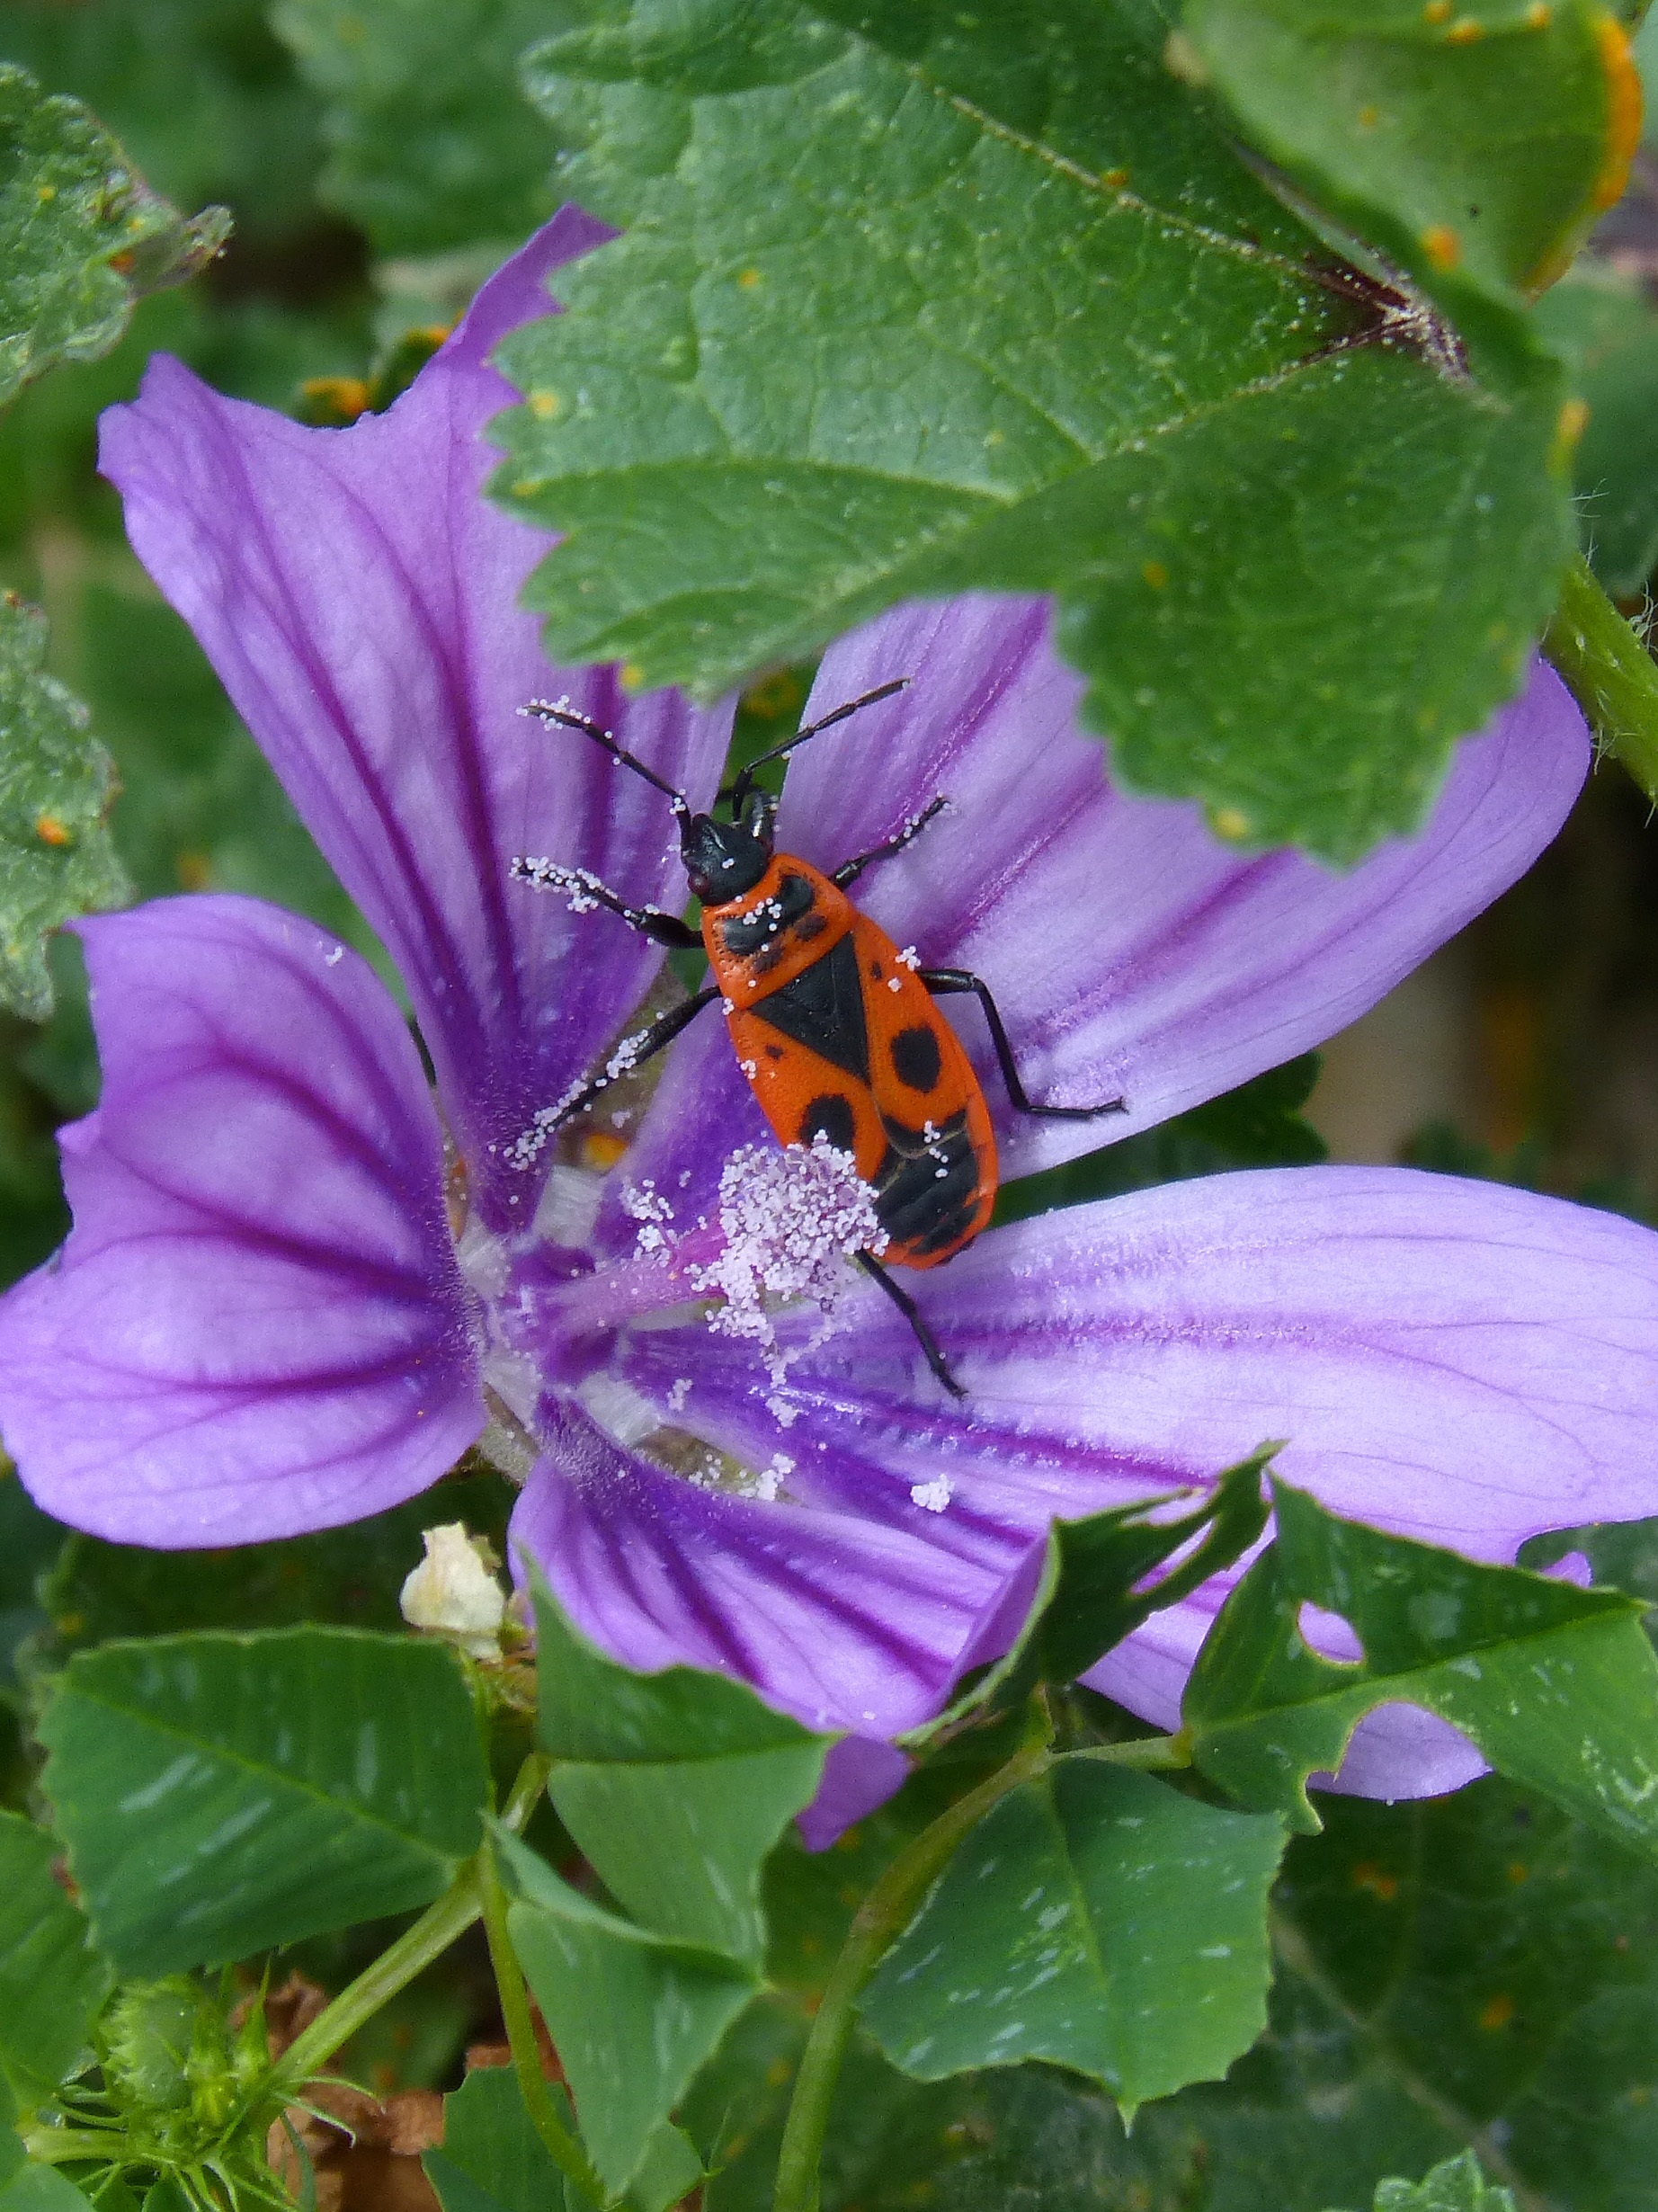
plant, flower, pollen, insect, botany, flora, fauna, invertebrate, wildflower, bee, bumblebee, nectar, macro photography, honey bee, mallow, pyrrhocoris apterus, bedbug mallow, xinxa of them malves, annual plant, membrane winged insect